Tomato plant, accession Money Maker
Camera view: vertical (180 deg); turntable rotation: 30 degrees
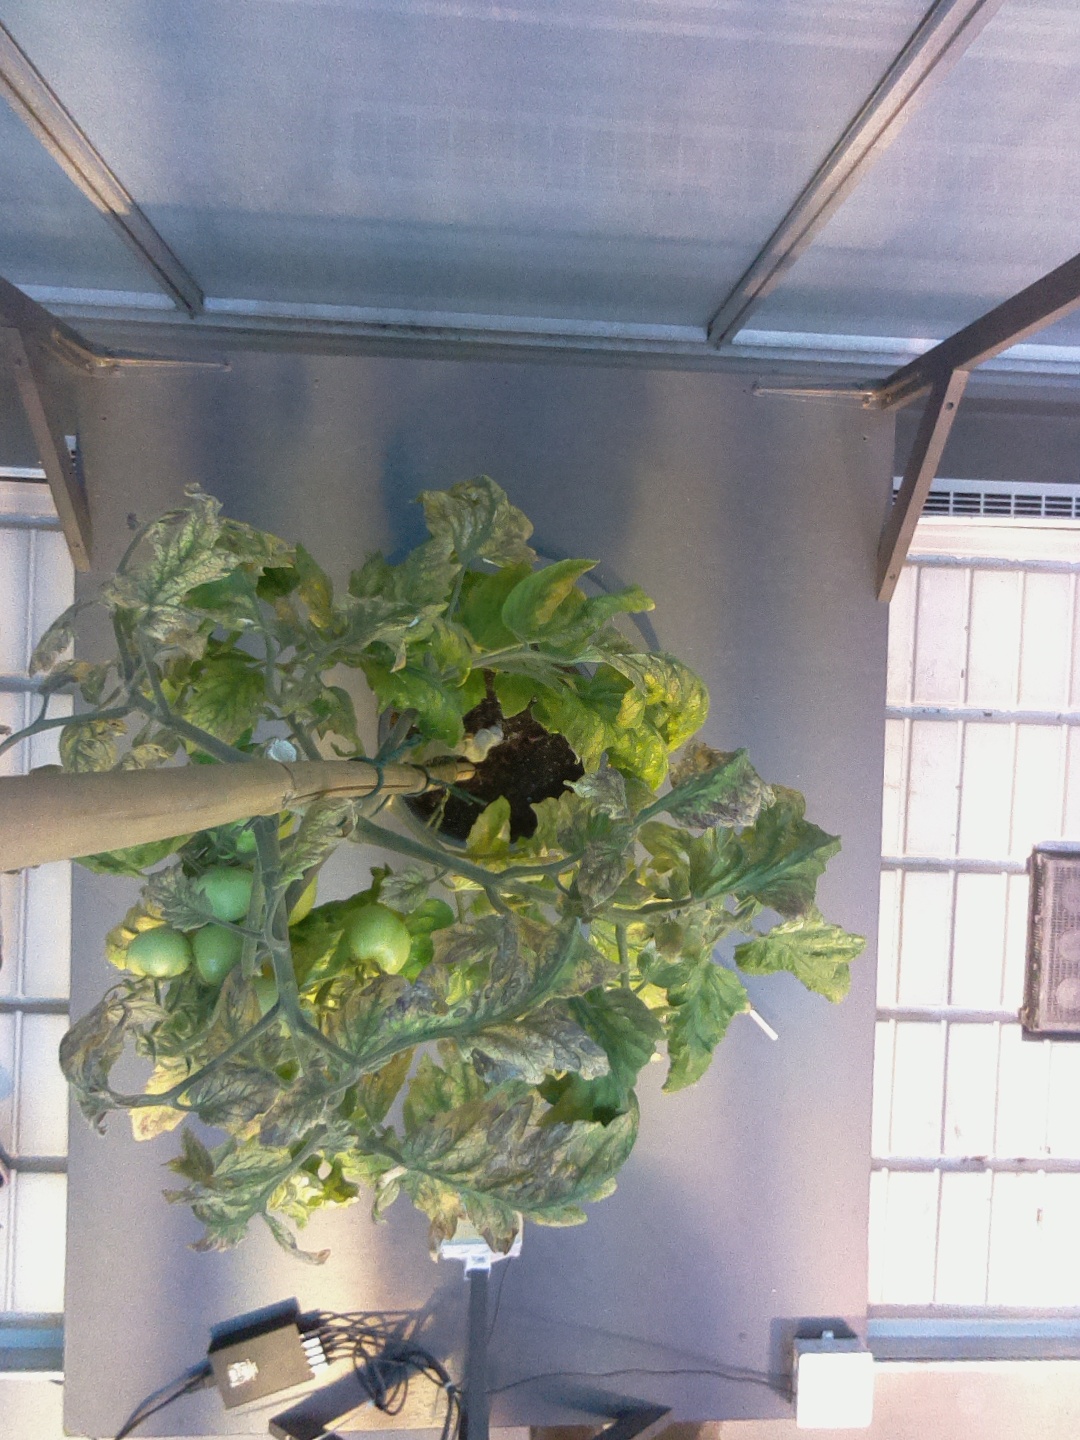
BBCH growth stage 79: 90% -100% of final fruit size